Orville Rogers

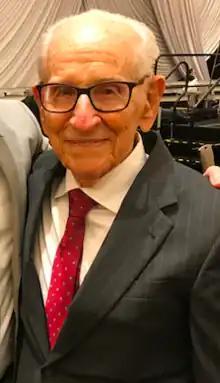
Rogers in 2017

Orville Curtis Rogers (November 28, 1917 – November 14, 2019) was an American pilot, military veteran, and competitive runner.